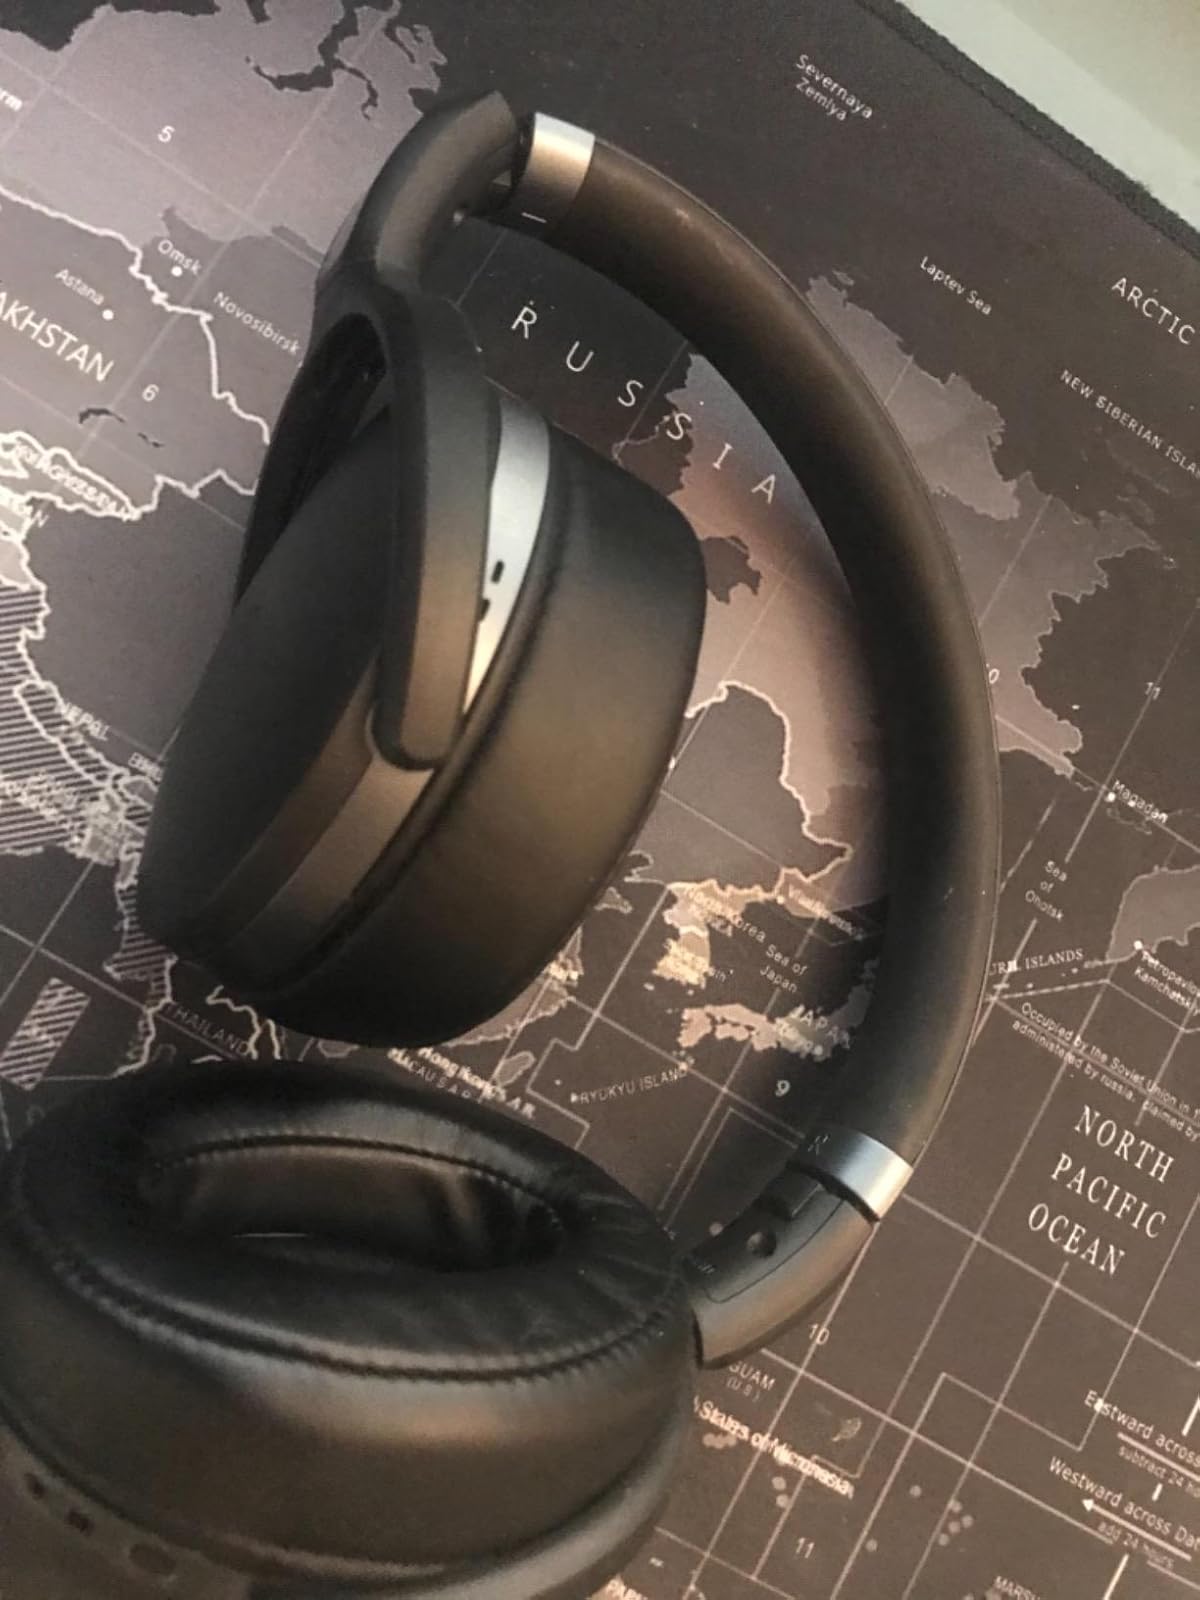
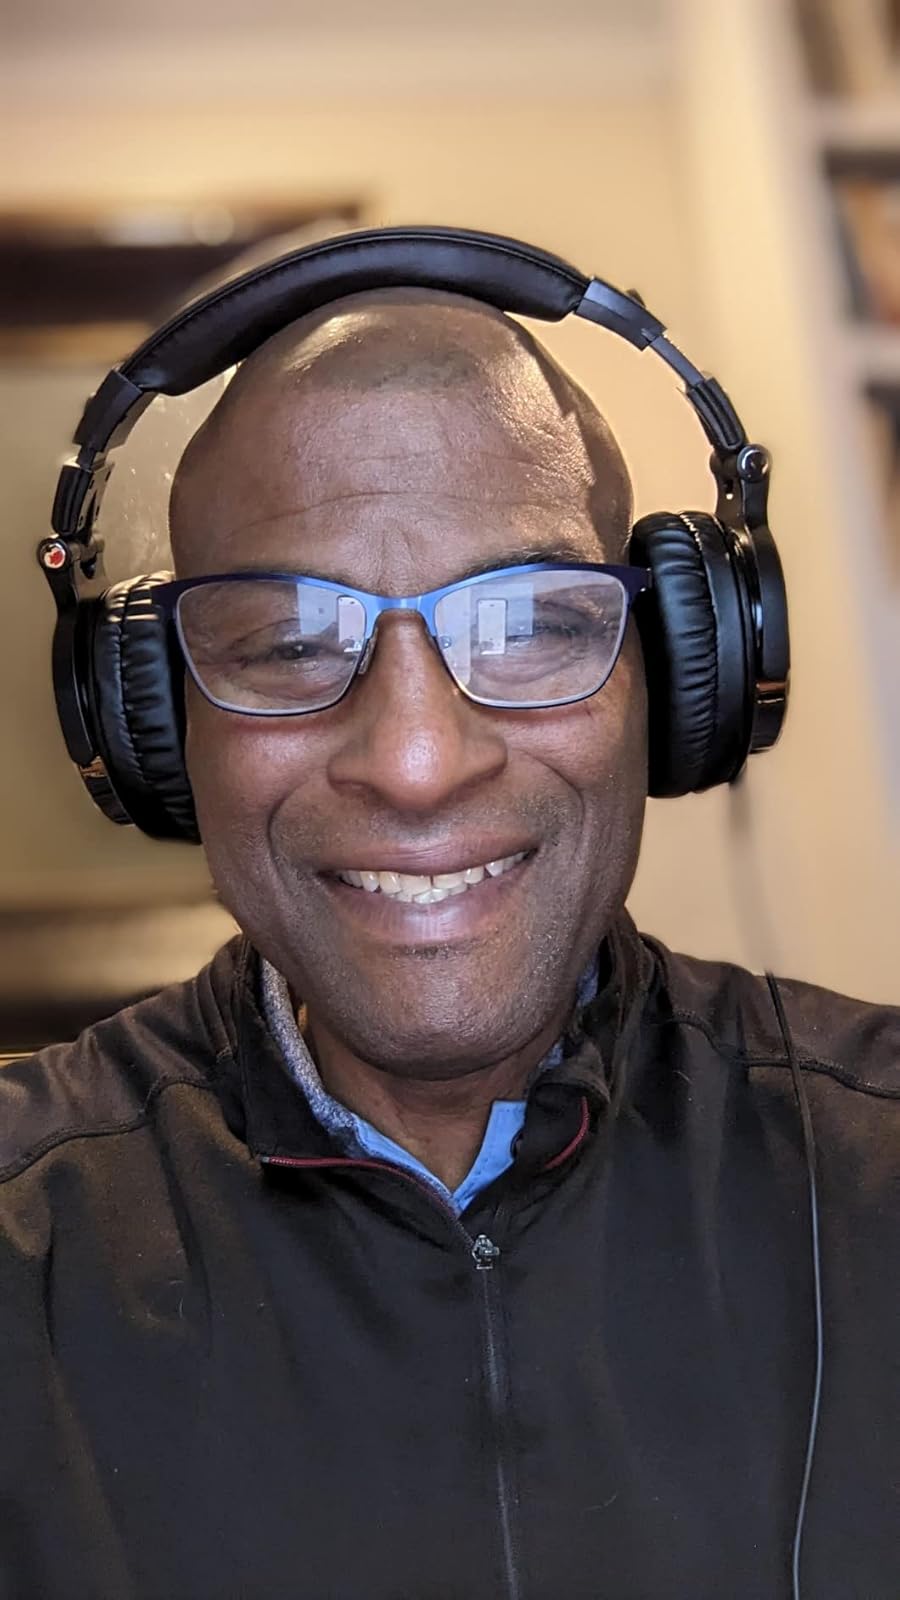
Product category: headphones
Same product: no